Pricilla de Oliveira Azevedo

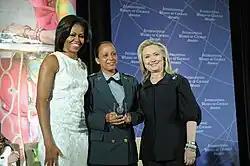

She was born in about 1978 and she was brought up in Laranjeiras neighborhood. She arrested people who had earlier kidnapped her and held her prisoner.